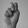
ASL letter: N